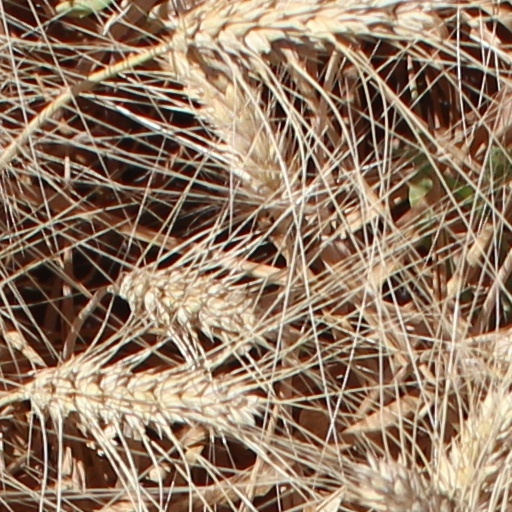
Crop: wheat